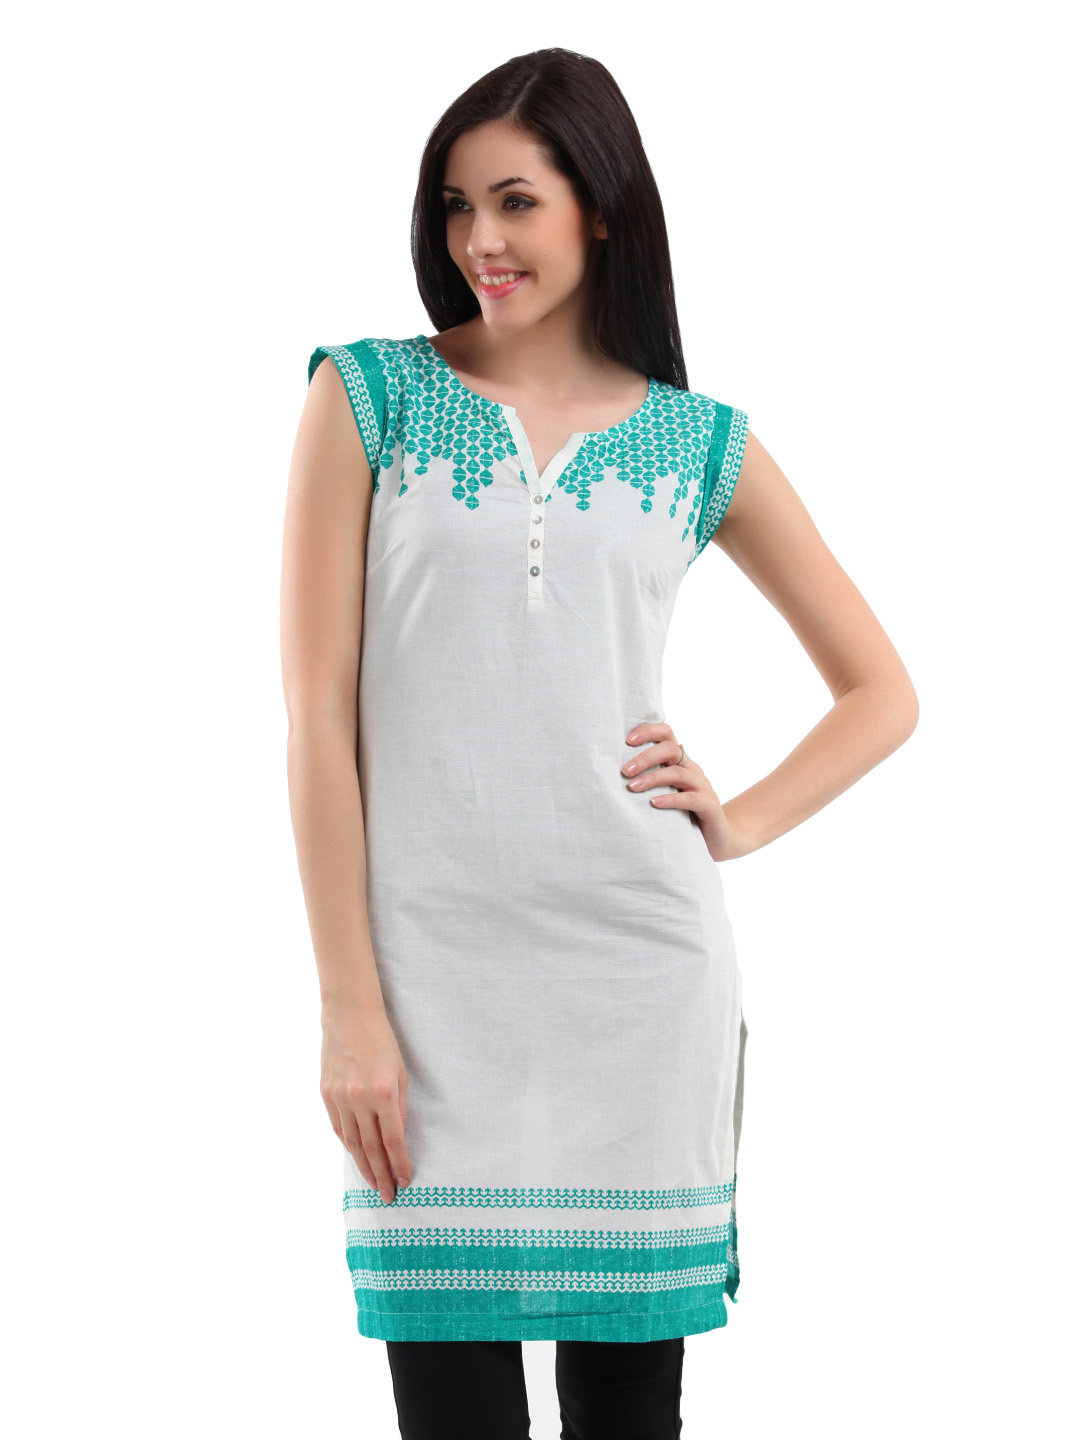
W Women White Printed Kurta
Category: Apparel / Topwear / Kurtas
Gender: Women
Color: White
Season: Summer 2012
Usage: Ethnic